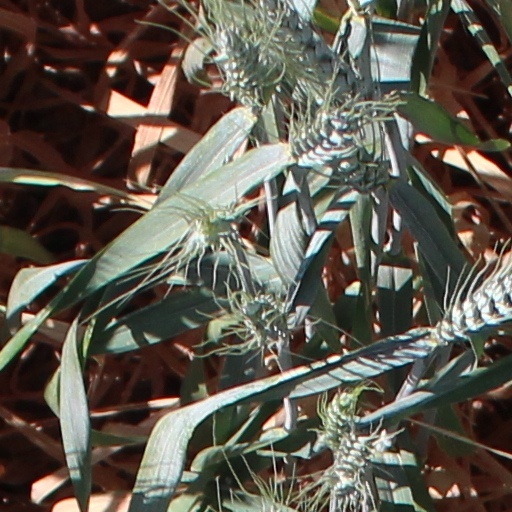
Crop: wheat